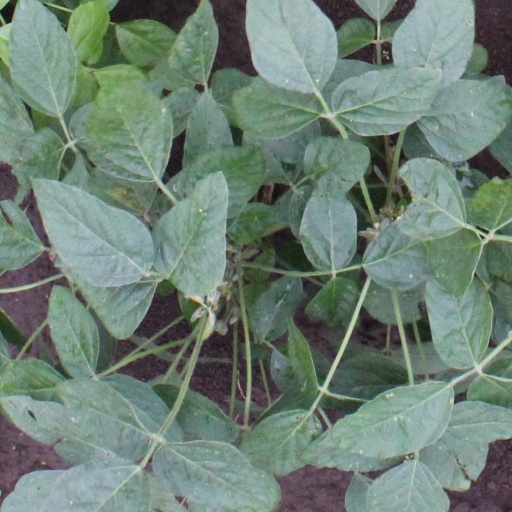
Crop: soybean